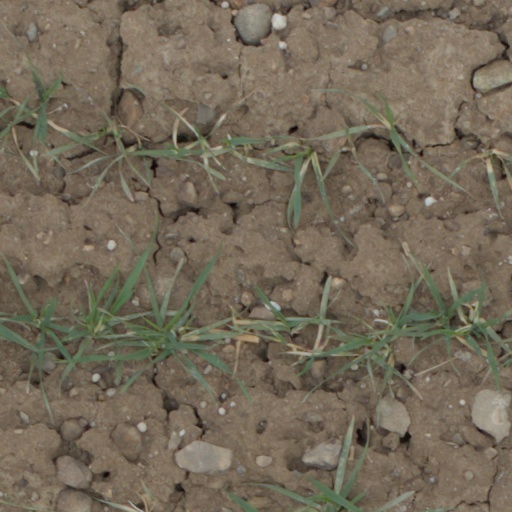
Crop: wheat